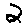
Label: 2